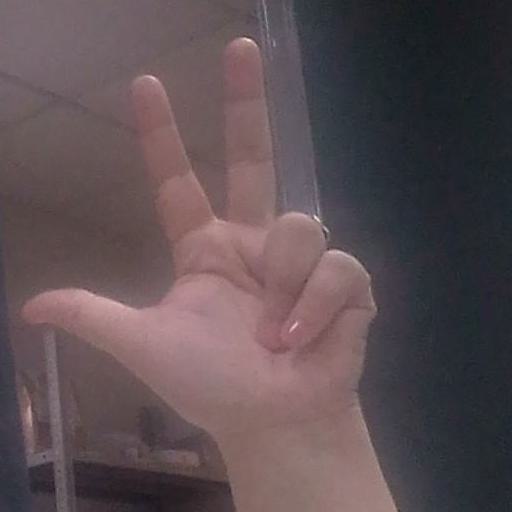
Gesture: three2